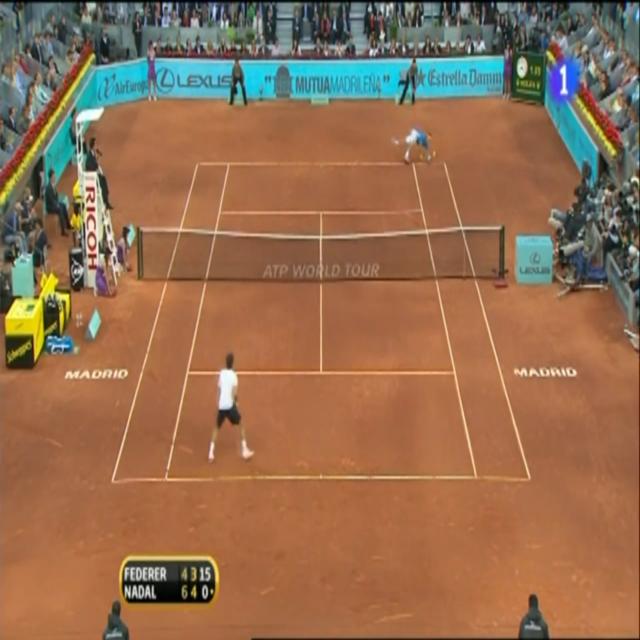
Both players are standing at the baseline of the tennis field.